36th Wing

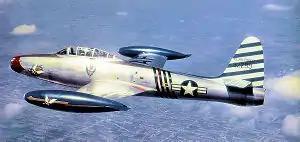
Republic F-84E-10-RE Thunderjet Serial 49-2299 of the 23d Fighter-Bomber Squadron, 1951, flown by the Wing Commander Col. Robert L. Scott. Note the 23d Fighter Group emblem on the nose, as Col. Scott was a "Flying Tiger" in China during World War II.

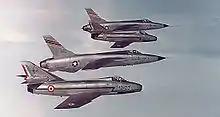
22d TFS F-105s with French Air Force Dassault Mystère B2s from Cambrai Air Base – 1964.

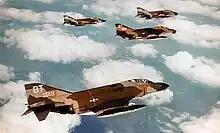
F-4Ds of the 525th Tactical fighter squadron – 1972.

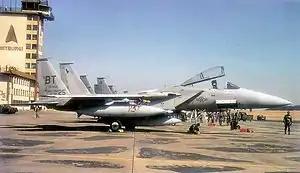
F-15s of the 53d and 525th Tactical Fighter Squadrons returning to Bitburg Air Base after being deployed in support of Operation Desert Shield/Storm, 13 March 1991.

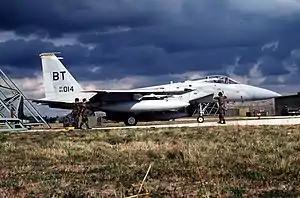
Capt. John T. Doneski of the 53rd FS shot down an Iraqi Su-22M flying 84-014 on 20 March 1991.

As a result of the Berlin Blockade and other Cold War tensions in Europe, the 36th Fighter Wing was reassigned to United States Air Forces Europe (USAFE). The squadron was assigned to Fürstenfeldbruck Air Base West Germany on 13 August 1948, being the first USAFE unit to be jet-equipped with the Lockheed F-80 Shooting Star. At Fürstenfeldbruck tactical operations included air defense, tactical exercises, maneuvers, and photographic reconnaissance. In May 1949, the wing formed the aerial demonstration team, which it controlled until August 1952, and again from October 1956 to January 1962 when it was disbanded.